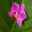
Label: orchid